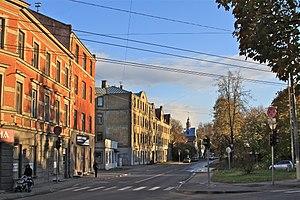
Torņakalns est un voisinage de Riga, arrondissement de Zemgale, banlieue de l'aire urbaine de la capitale. Située dans le quartier historique de Pārdaugava, Torņakalns se trouve sur la rive occidentale de la Daugava, le fleuve de la capitale lettone.